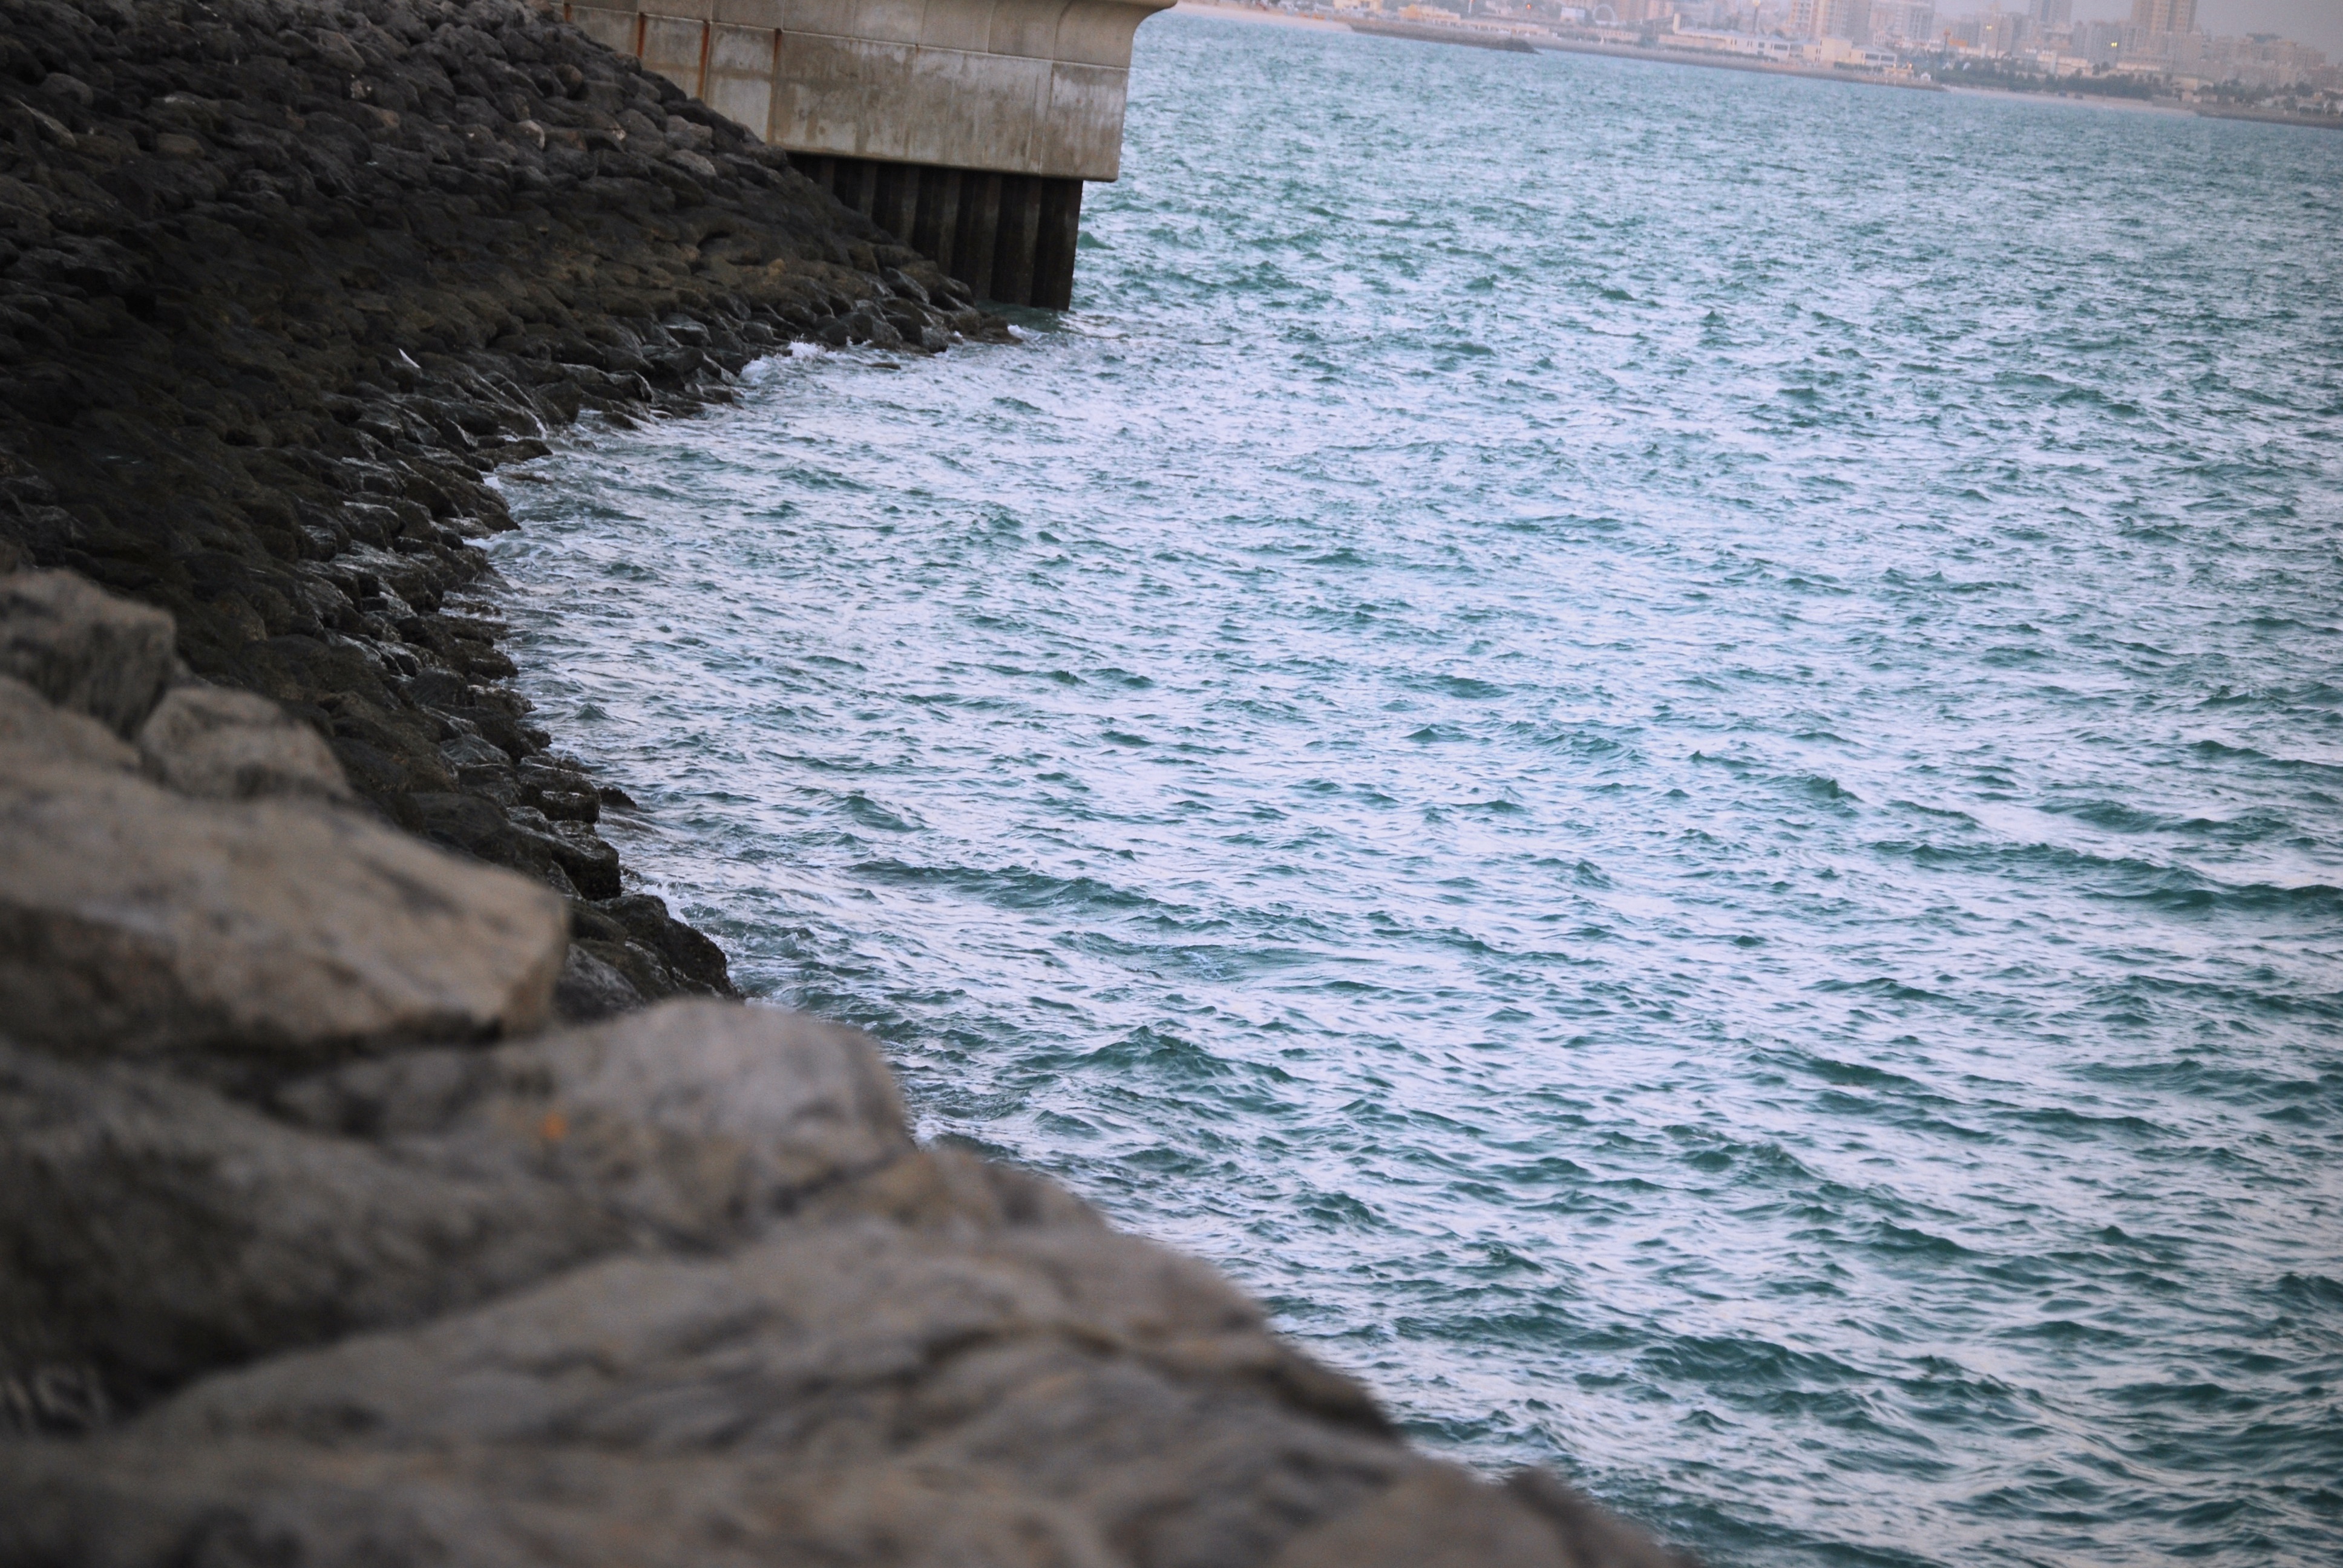
sea, coast, water, rock, ocean, shore, wave, river, cliff, bay, reservoir, terrain, waterway